Manal Al Dowayan

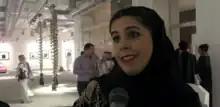
Manal Al Dowayan with the Soft Power show behind

In 2012 Al Dowayan's installation work was featured in the Edge of Arabia show "We Need to Talk" in Jeddah, Saudi Arabia. The show highlighted the need for progressive reform in Saudi Arabia as perceived by the artists. At the time it was the largest and most radical exhibit of contemporary Saudi artists, all of whom ran the risk of political backlash for their dissident artistic expressions. Al Dowayan's work "Esmi My Name" featured larger than life wooden worry beads with the names of women painted on them, hung from wool rope woven by Bedouin women. Saudi Arabians believe to utter a woman's name in public is a shameful or embarrassing taboo, casting Saudi women into obscurity and removing their unique identity, which according to Al Dowayan "is deeply linked to several elements of an individual's personality and one's name is integral among these elements thus by making women's names public. Al Dowayan's work seeks to question and change women's roles and treatment in Saudi society.